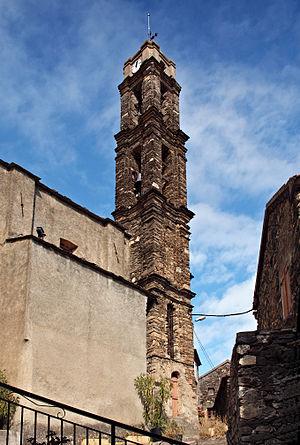
Rusio, Casaluna (Corse) - Clocher de l'église Sainte-Marie (Santa Maria Assunta)
Rusio est une commune française située dans la circonscription départementale de la Haute-Corse et la collectivité territoriale de Corse. Elle appartient à l'ancienne piève de Vallerustie, en Castagniccia.